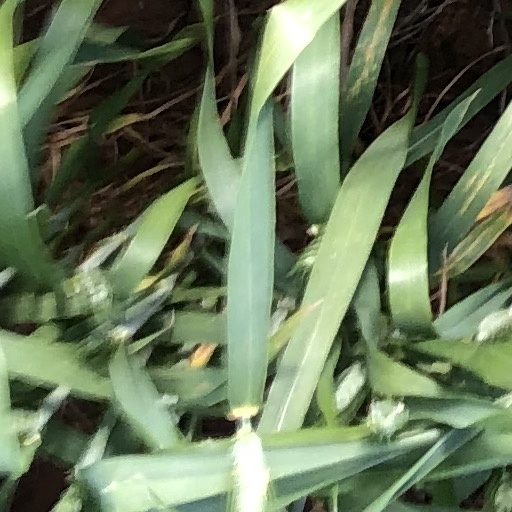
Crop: wheat